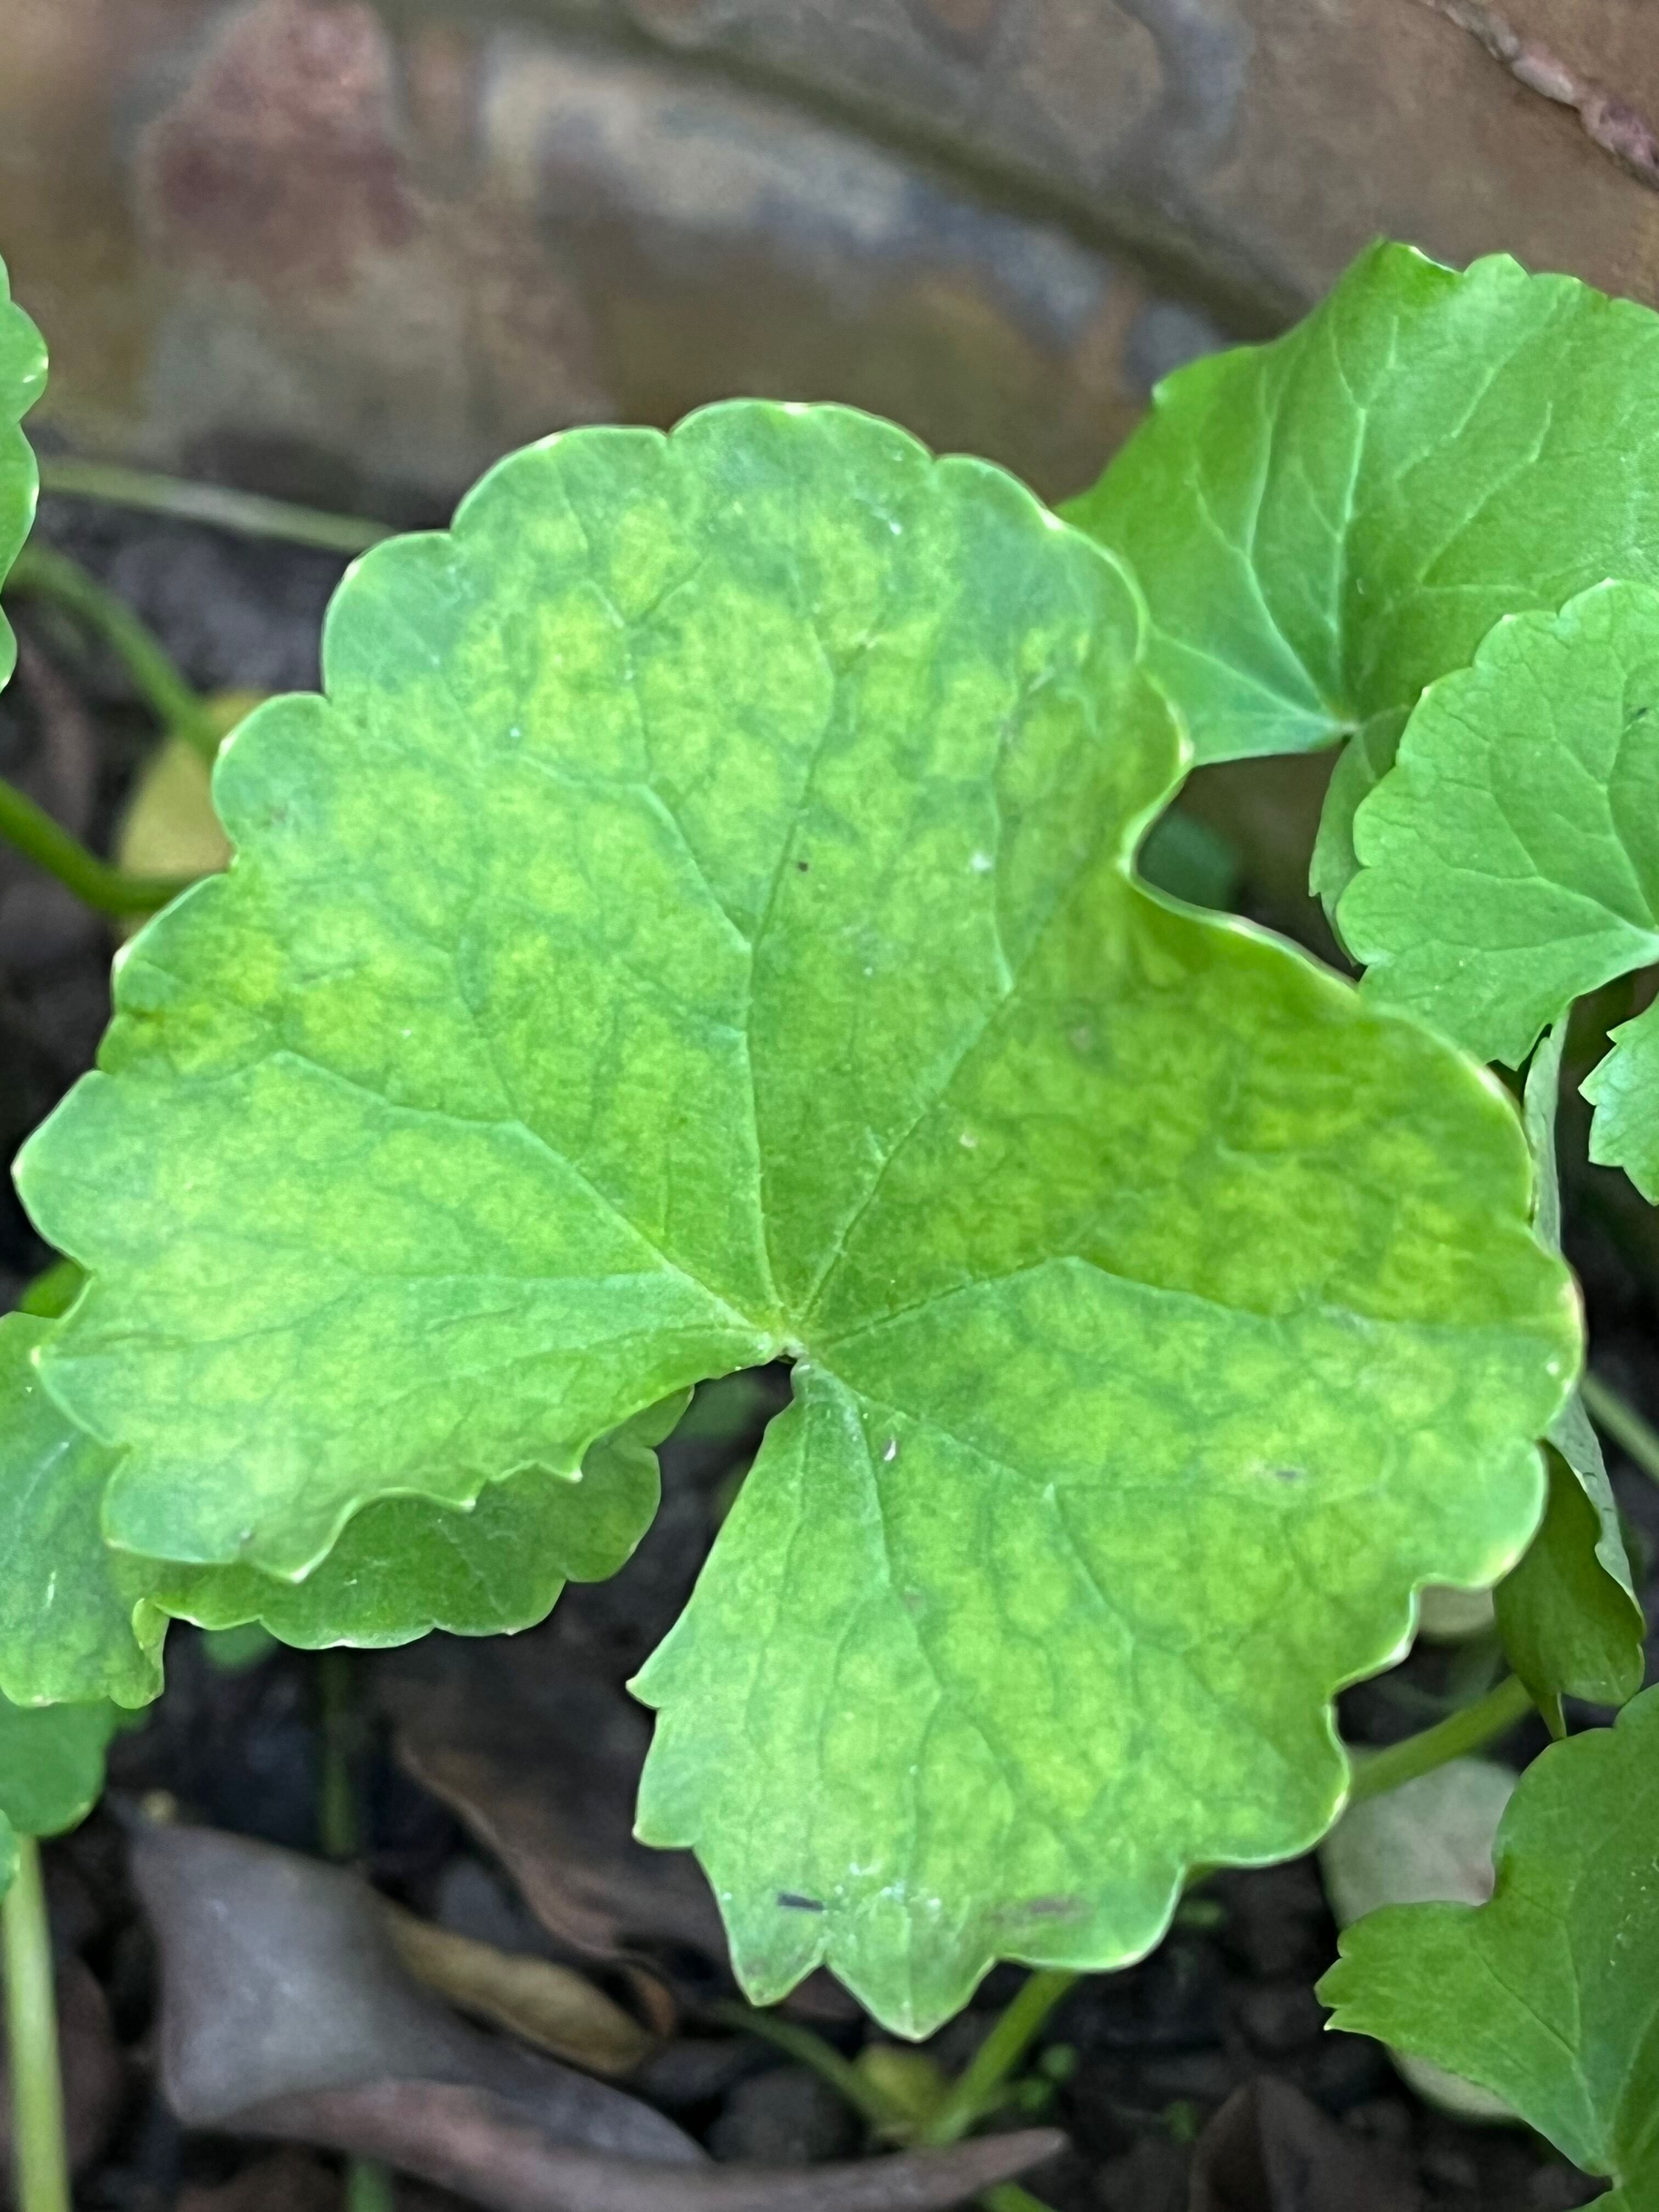
Plant species: centella-asiatica